Frances Milton Trollope

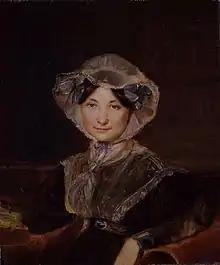
Oil on canvas of Frances Trollopeby Auguste Hervieu,

Frances Milton Trollope, also known as Fanny Trollope (10 March 1779 – 6 October 1863), was an English novelist who wrote as Mrs. Trollope or Mrs. Frances Trollope. Her book, "Domestic Manners of the Americans" (1832), observations from a trip to the United States, is the best known.